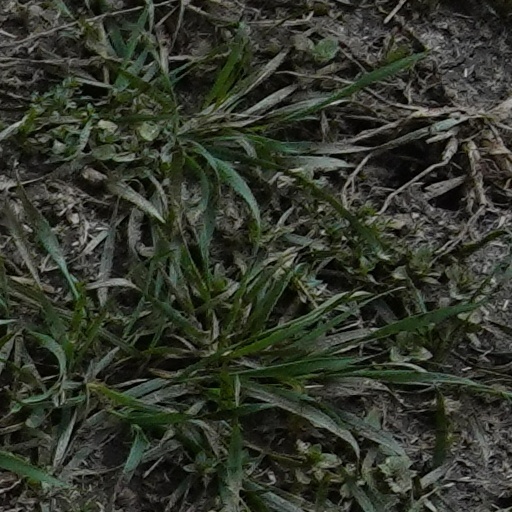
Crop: wheat